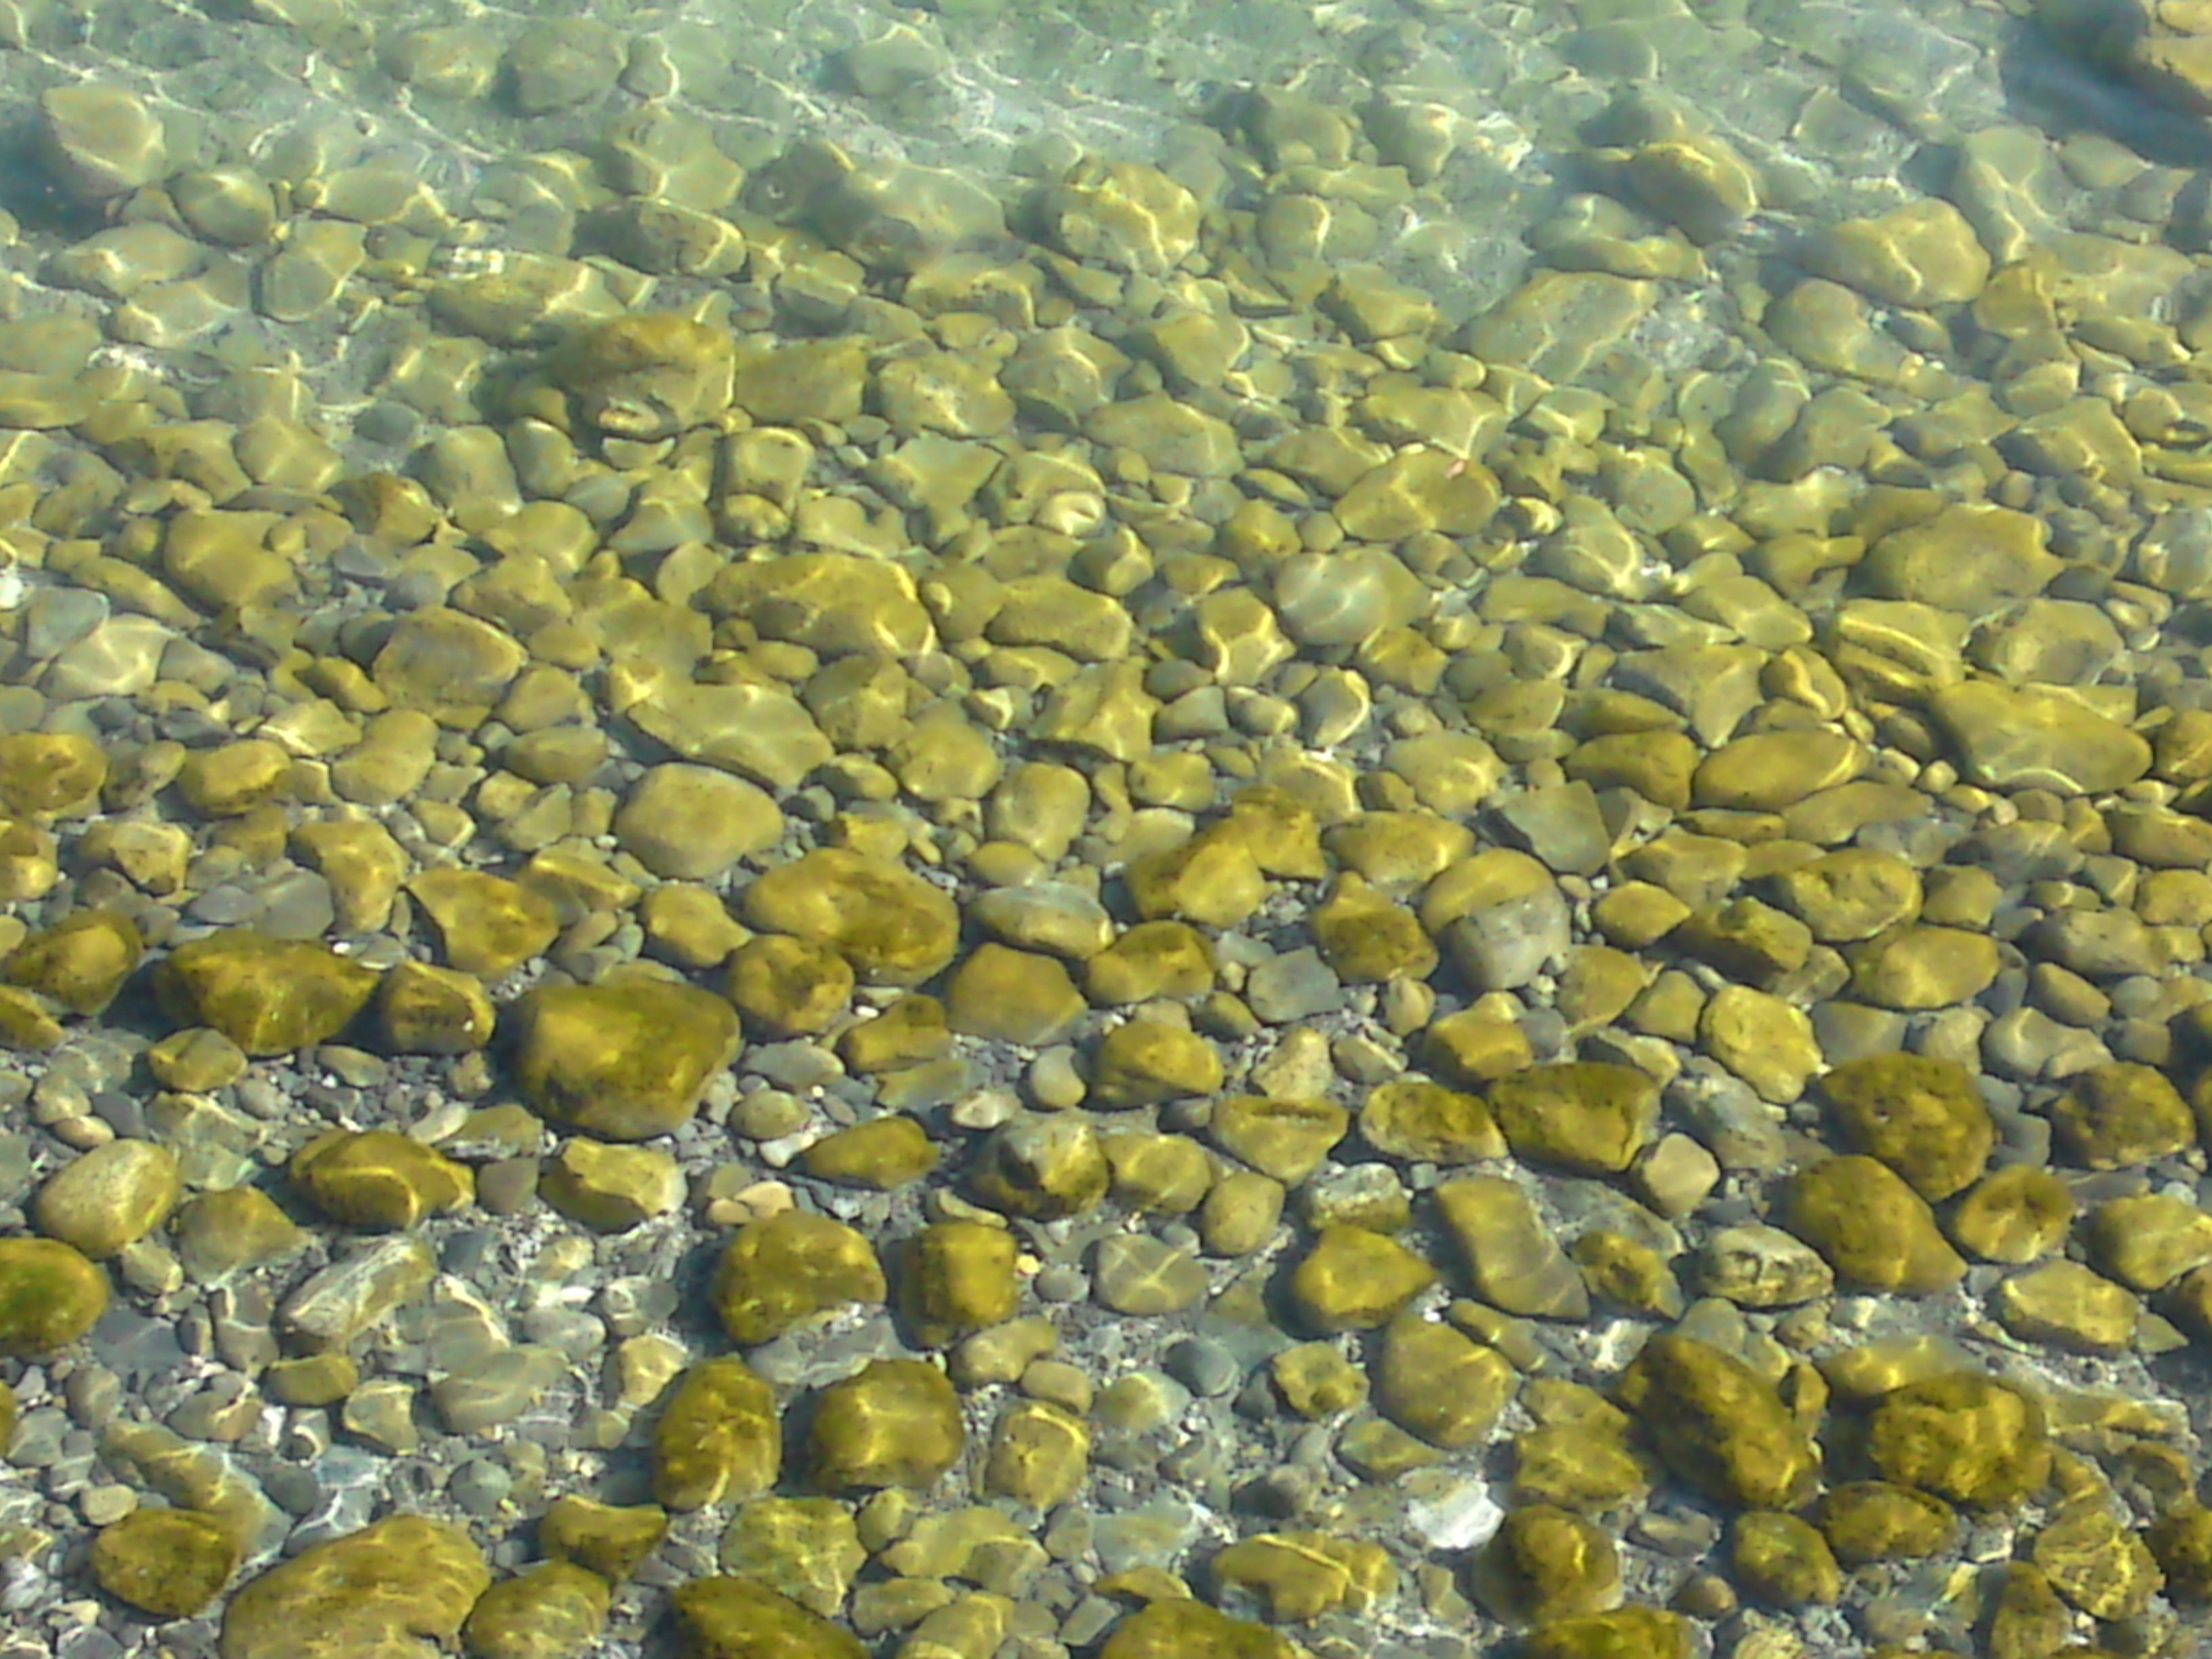
water, rock, lake, ripple, pebble, seaweed, material, coral reef, background image, transparent, stones, algae, basic, lake constance, riverbed, lindau